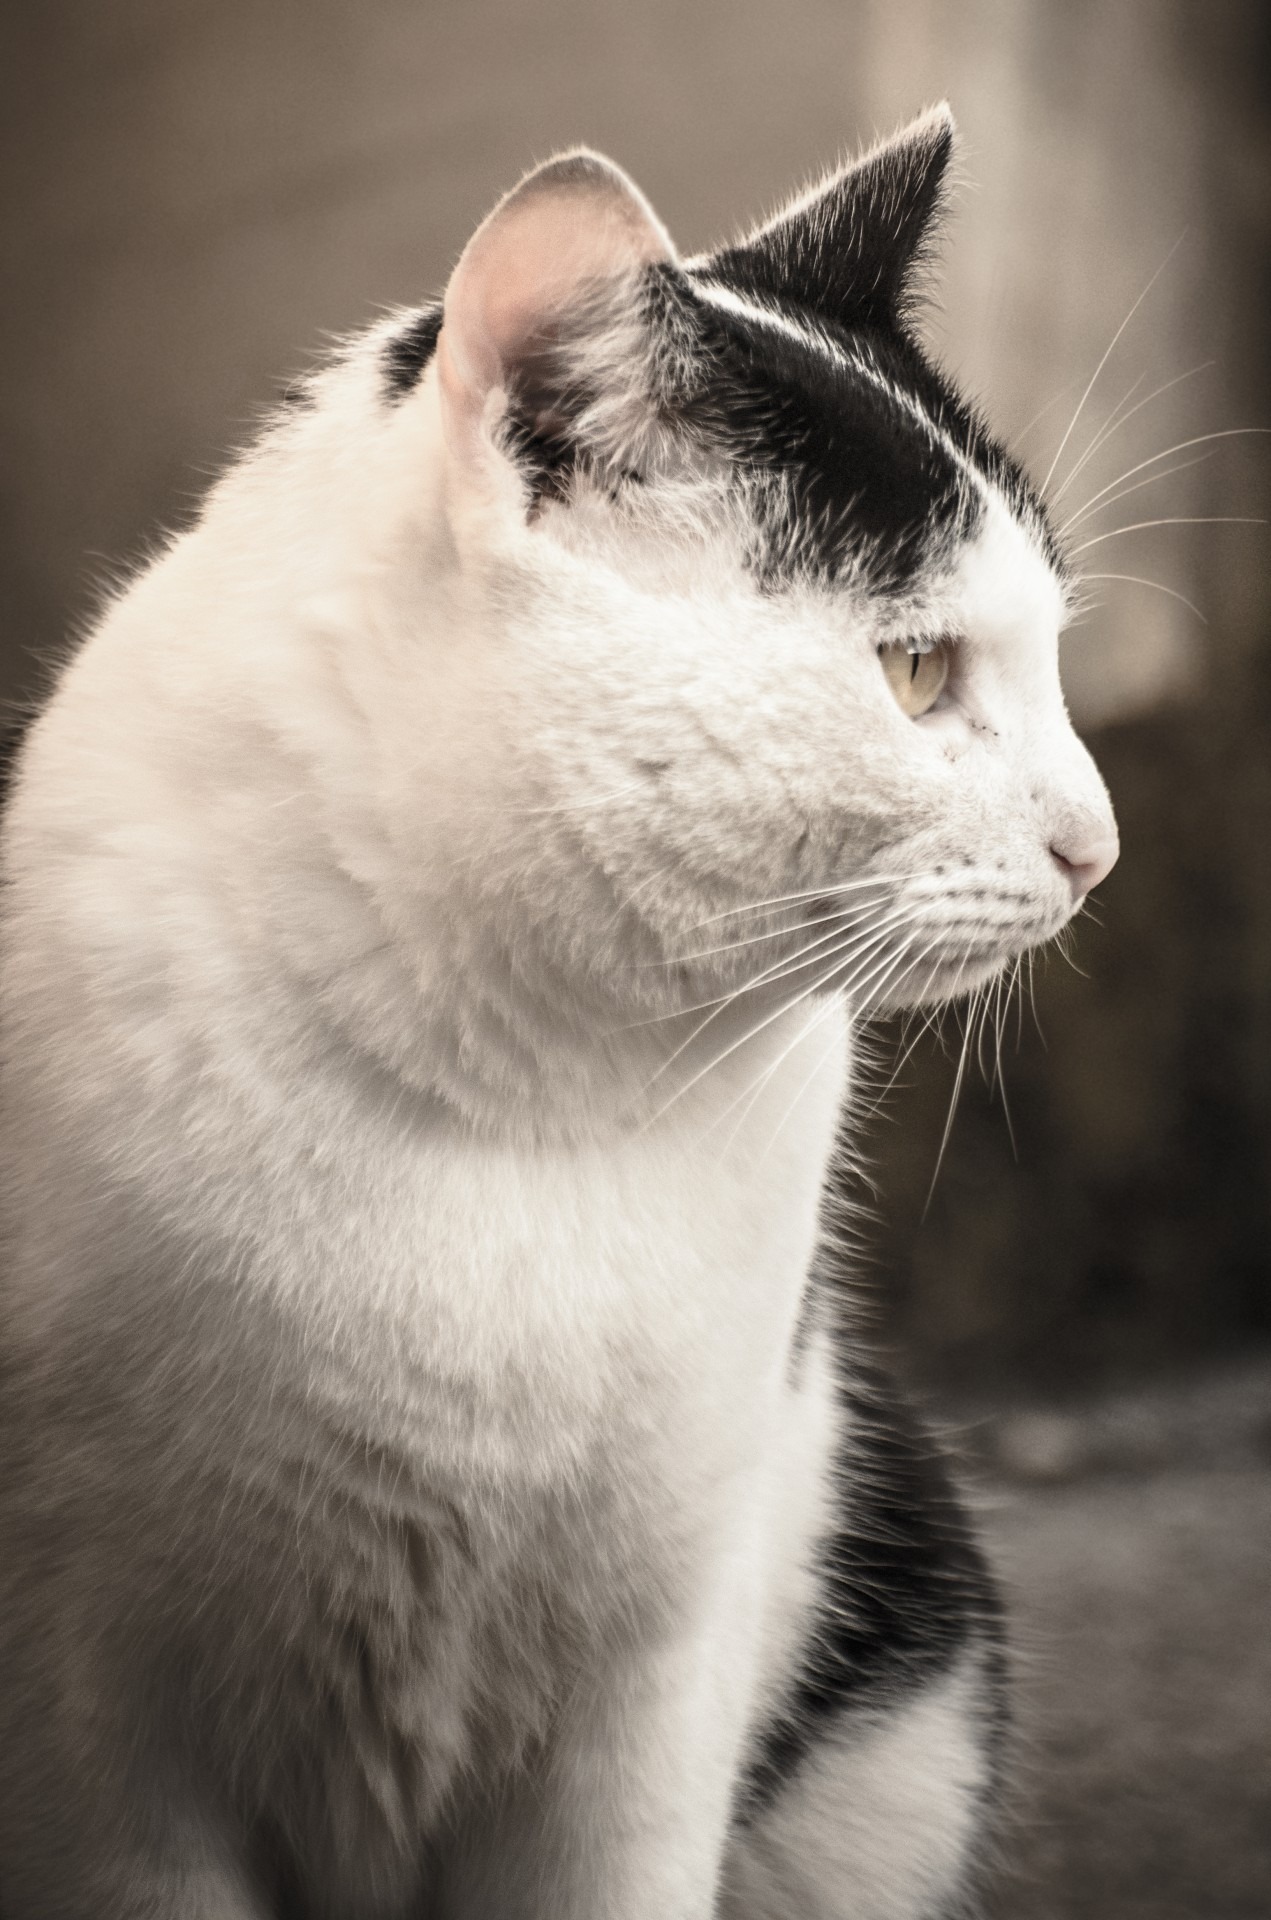
black and white, white, looking, pet, orange, portrait, kitten, cat, feline, mammal, black, monochrome, playful, close up, posing, nose, eyes, whiskers, one, kitty, paw, eye, skin, vertebrate, domestic, pretty, adorable, purebred, monochrome photography, small to medium sized cats, cat like mammal, carnivoran, domestic short haired cat, animal cat